Slovenia in the Eurovision Song Contest 2022

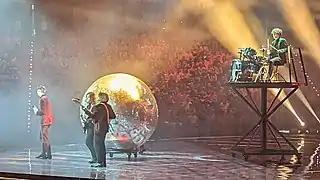
LPS performing on the stage during the first semi-final.

LPS took part in technical rehearsals on 30 April and 4 May, followed by dress rehearsals on 9 and 10 May. This included the jury show on 9 May where the professional juries of each country watched and voted on the competing entries.